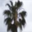
Label: pine_tree